Poles in the United Kingdom

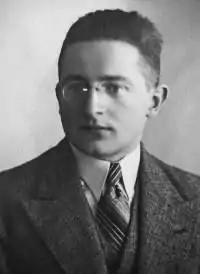
Mathematician Marian Rejewski ca. 1932, when he first "broke" German Enigma cipher

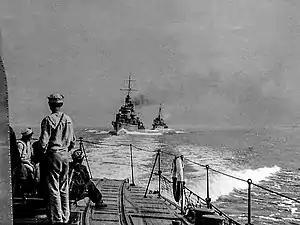
Operation Peking, the evacuation of Polish navy destroyers from Poland to Britain in late August 1939

The next Polish uprising, the January 1863 Uprising, led to a further influx of Polish political exiles to Britain. Among them were people like Stanisław Julian Ostroróg, Crimean veteran and photographer to Queen Victoria, Walery Wróblewski and the only notable Polish anarchist and follower of Bakunin, Walery Mroczkowski, member of the First Internationale and opponent of Marxist ideology. Polish Jews also fled due to the intensifying anti-Semitic pogroms and better economic opportunities. Among the notable Polish Jews who came to Britain were Henry Lowenfeld theatrical impresario and brewer, Michael Marks (co-founder of Marks & Spencer), Morris Wartski (founder of Wartski antique dealers) and the family of Jack Cohen, the founder of Tesco.